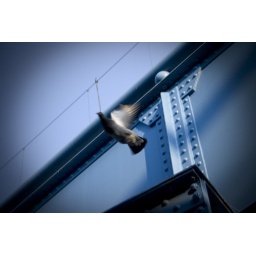
Pigeon in the blue sky